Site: brandenburg
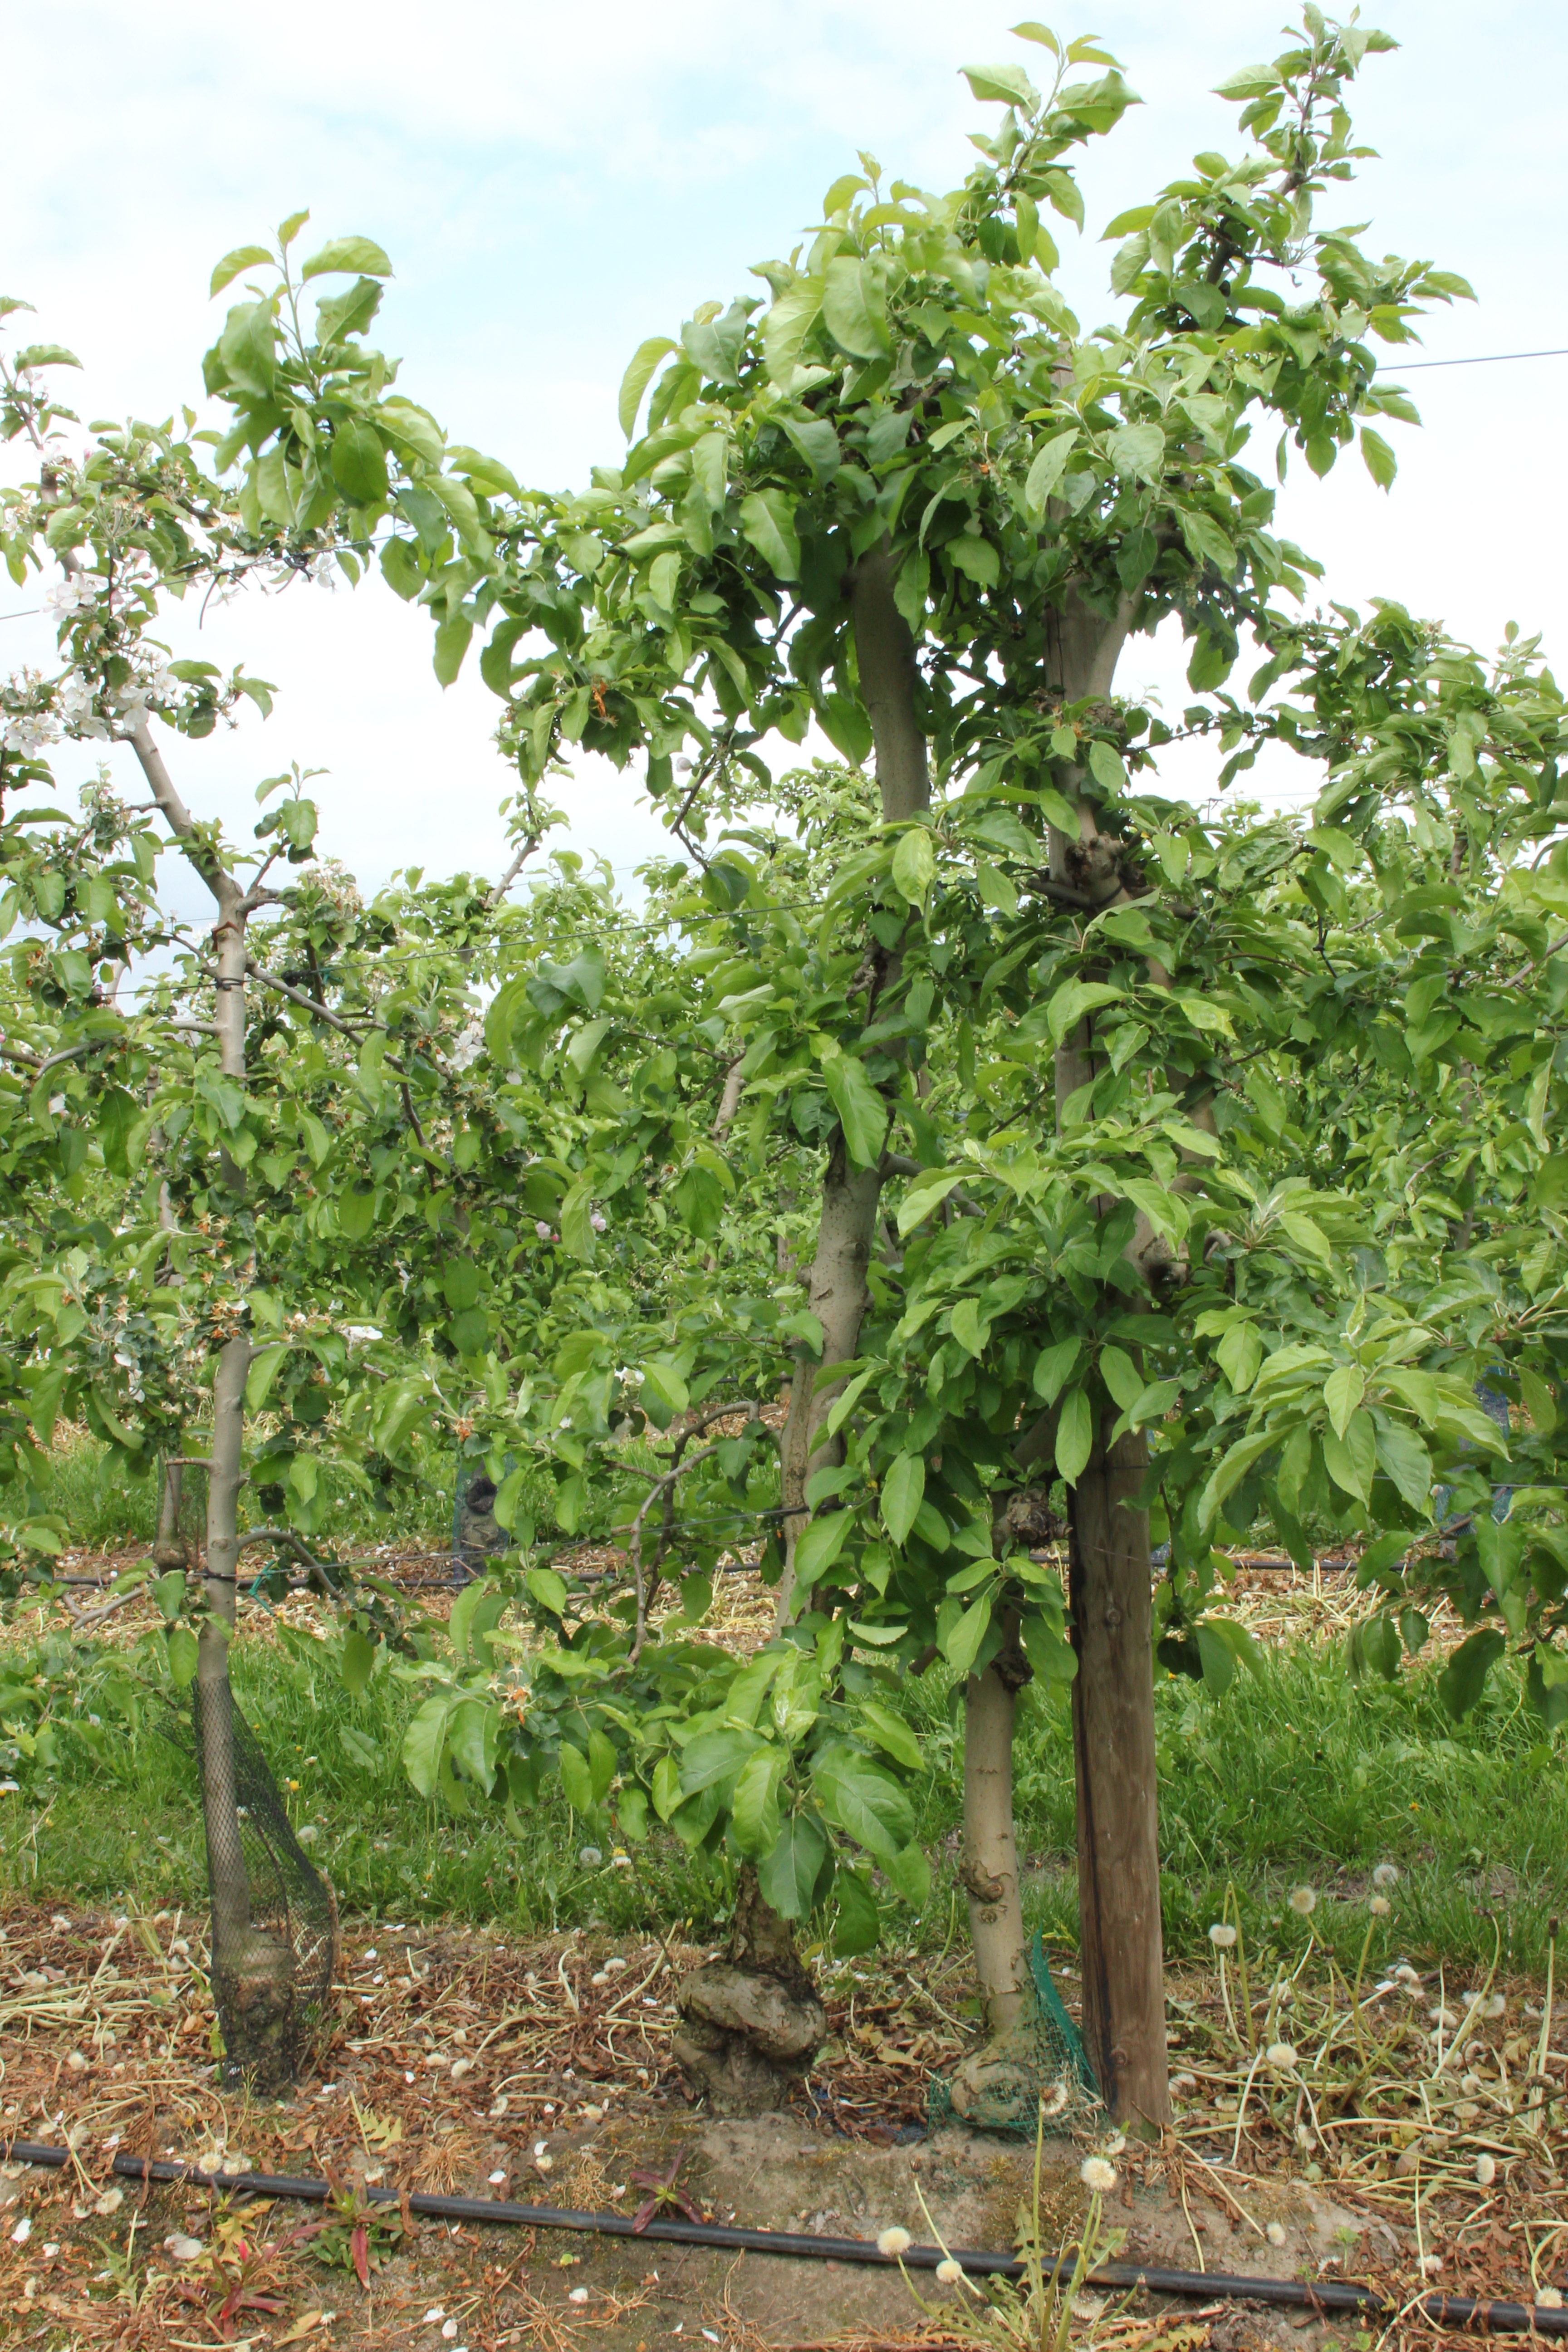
Growth stage (BBCH 67): Flowering